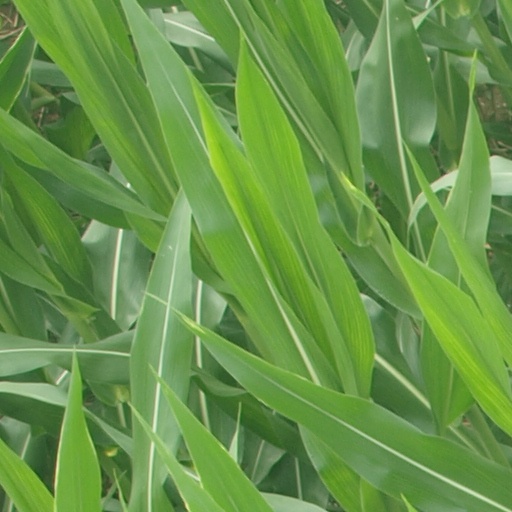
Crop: maize; corn